Paco Jamandreu

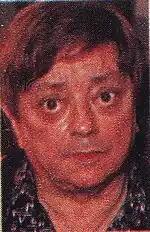

Francisco Vicente Jaumandreu, also known as Paco Jamandreu (October 17, 1925 – March 9, 1995) was an Argentine fashion designer and actor. He was a friend of Eva Perón and served as a costume designer on several Argentine films.